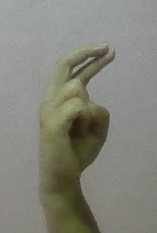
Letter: zay